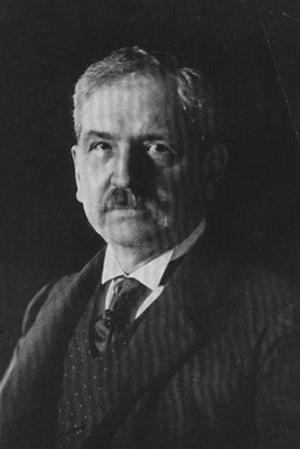
Charles Emory Smith, né le 18 février 1842 à Mansfield et mort le 19 janvier 1908 à Philadelphie, est un journaliste, diplomate et homme politique américain. Membre du Parti républicain, il est ambassadeur des États-Unis en Russie entre 1890 et 1892 puis Postmaster General des États-Unis entre 1898 et 1902 dans l'administration du président William McKinley et dans celle de son successeur Theodore Roosevelt.
Le Postmaster General des États-Unis est le chef de l'United States Postal Service, le service postal américain. Cette fonction existait déjà avant la rédaction de la Constitution américaine et la Déclaration d'indépendance. Depuis le 16 juin 2020 le poste est occupé par Louis DeJoy.